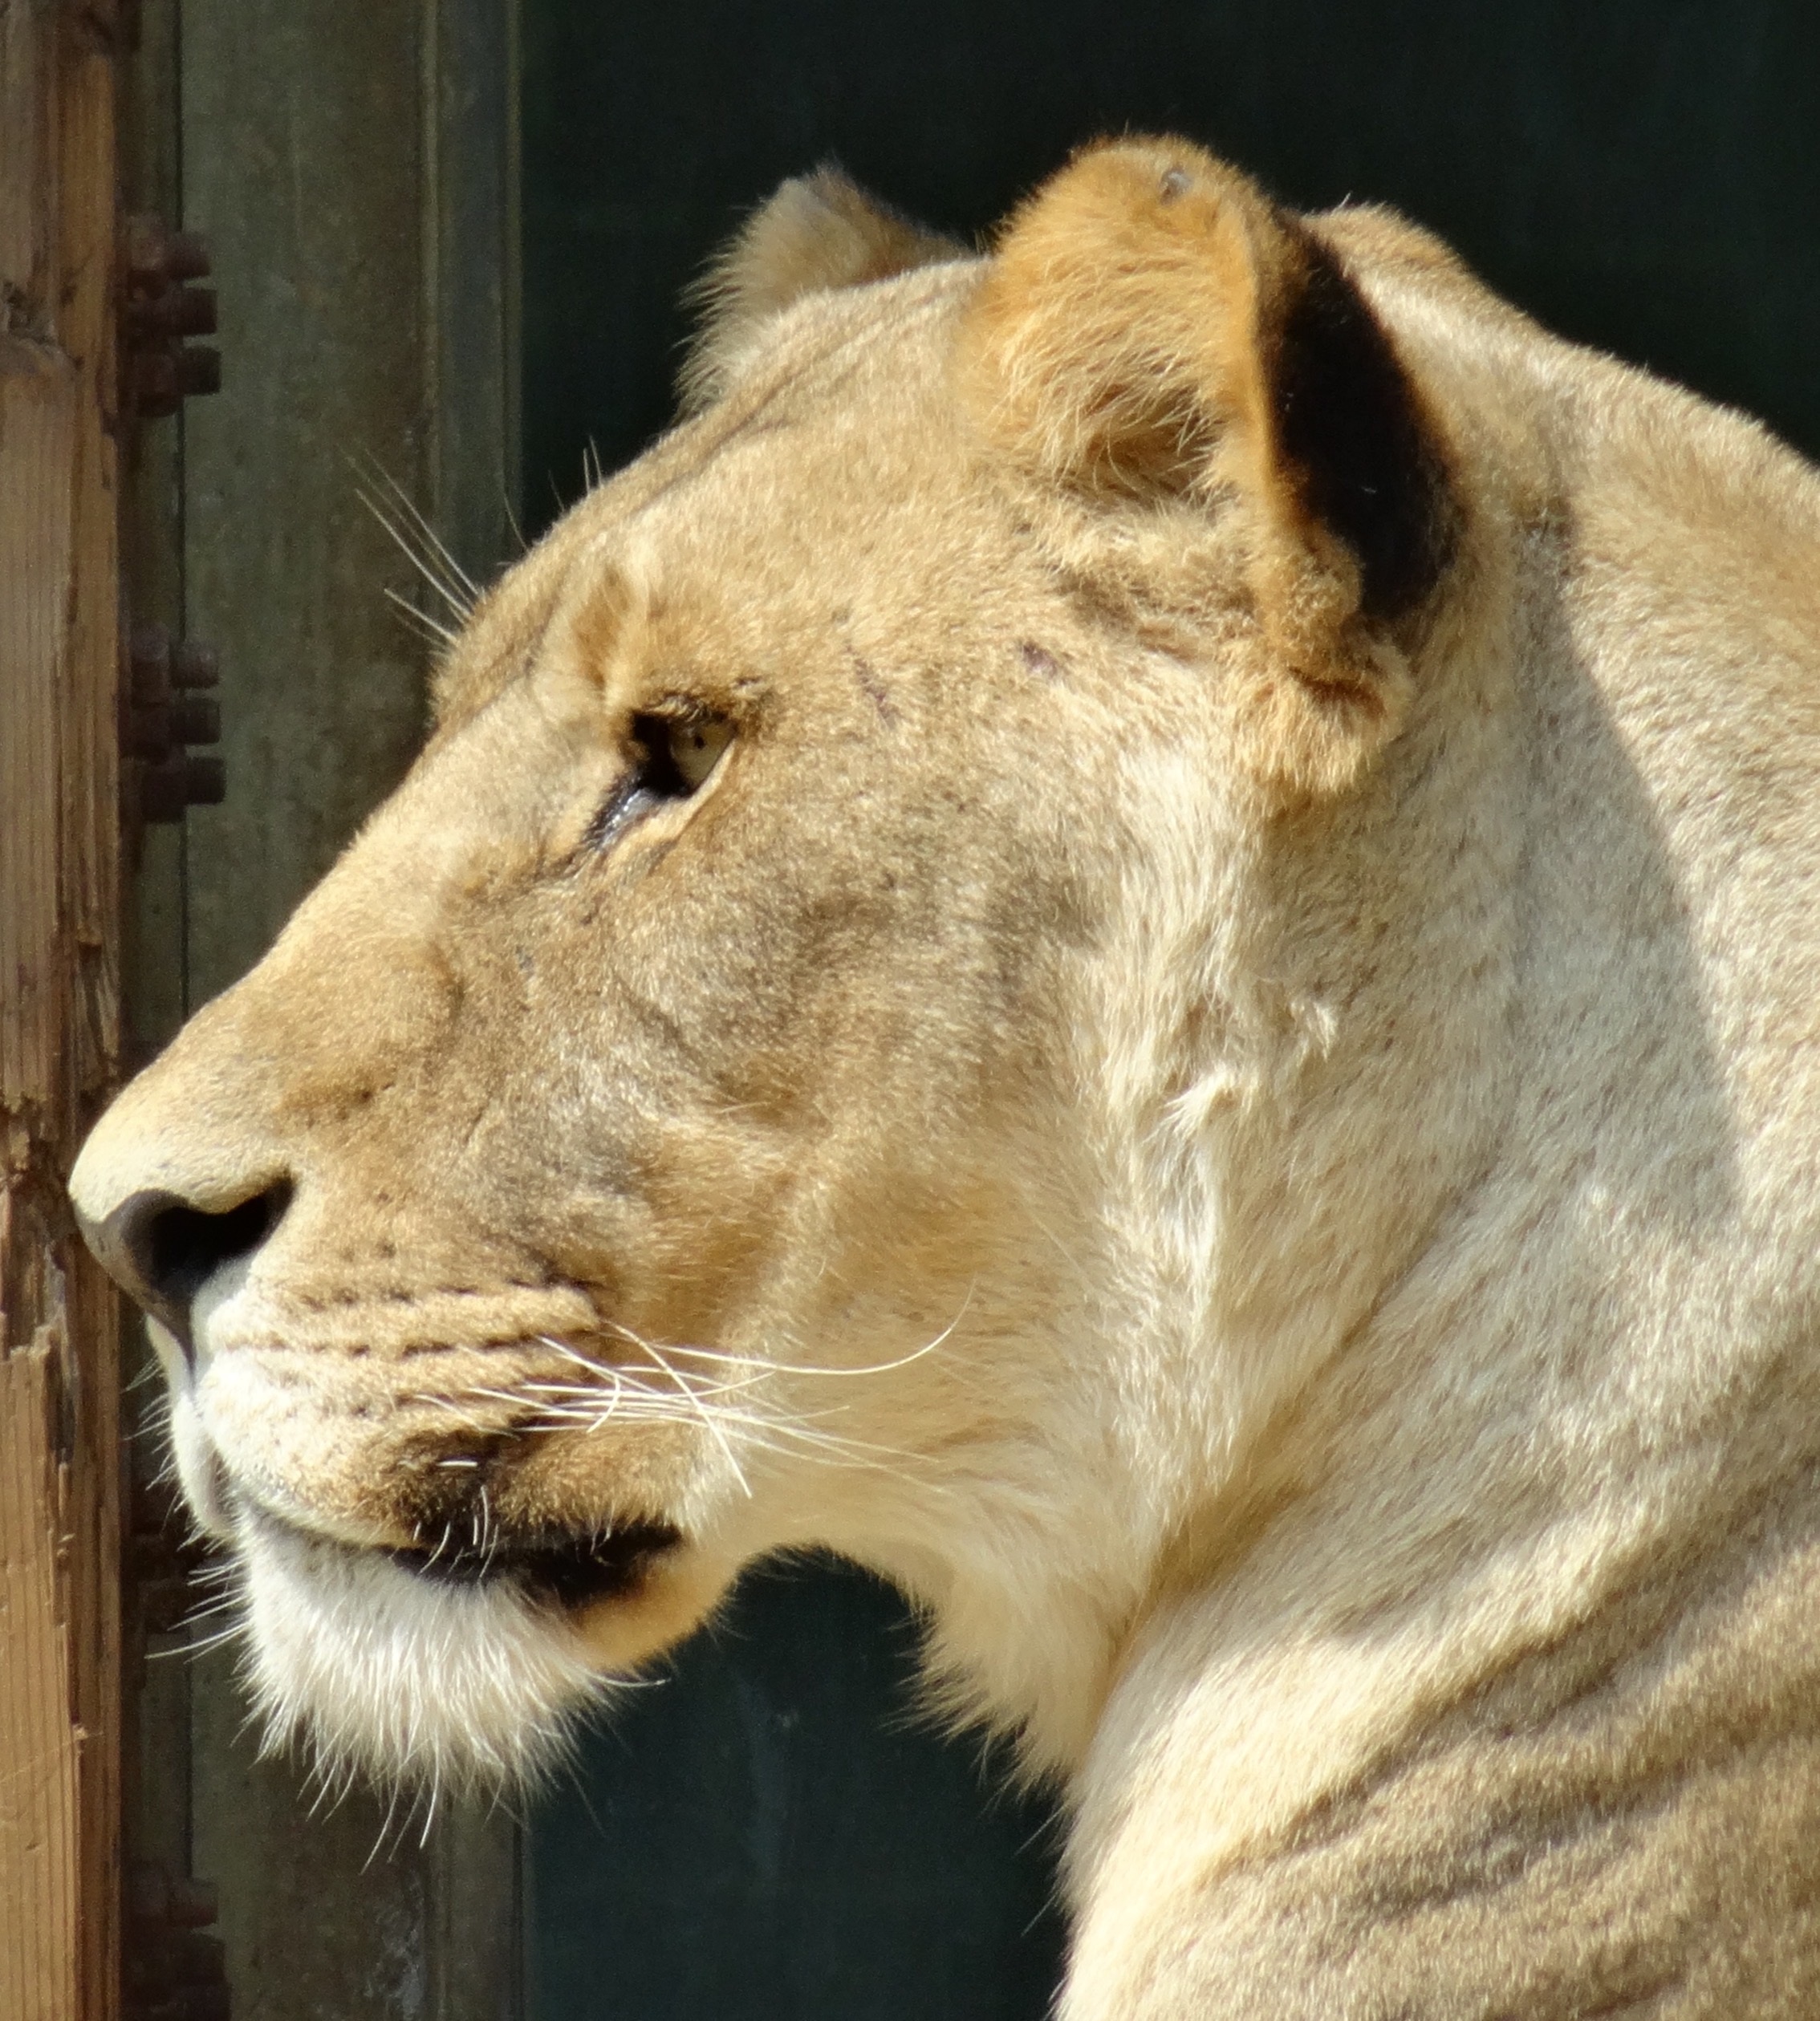
wildlife, zoo, fur, cat, close, fauna, lion, lioness, whiskers, snout, lion females, big cats, cat like mammal, carnivoran, masai lion, terrestrial animal